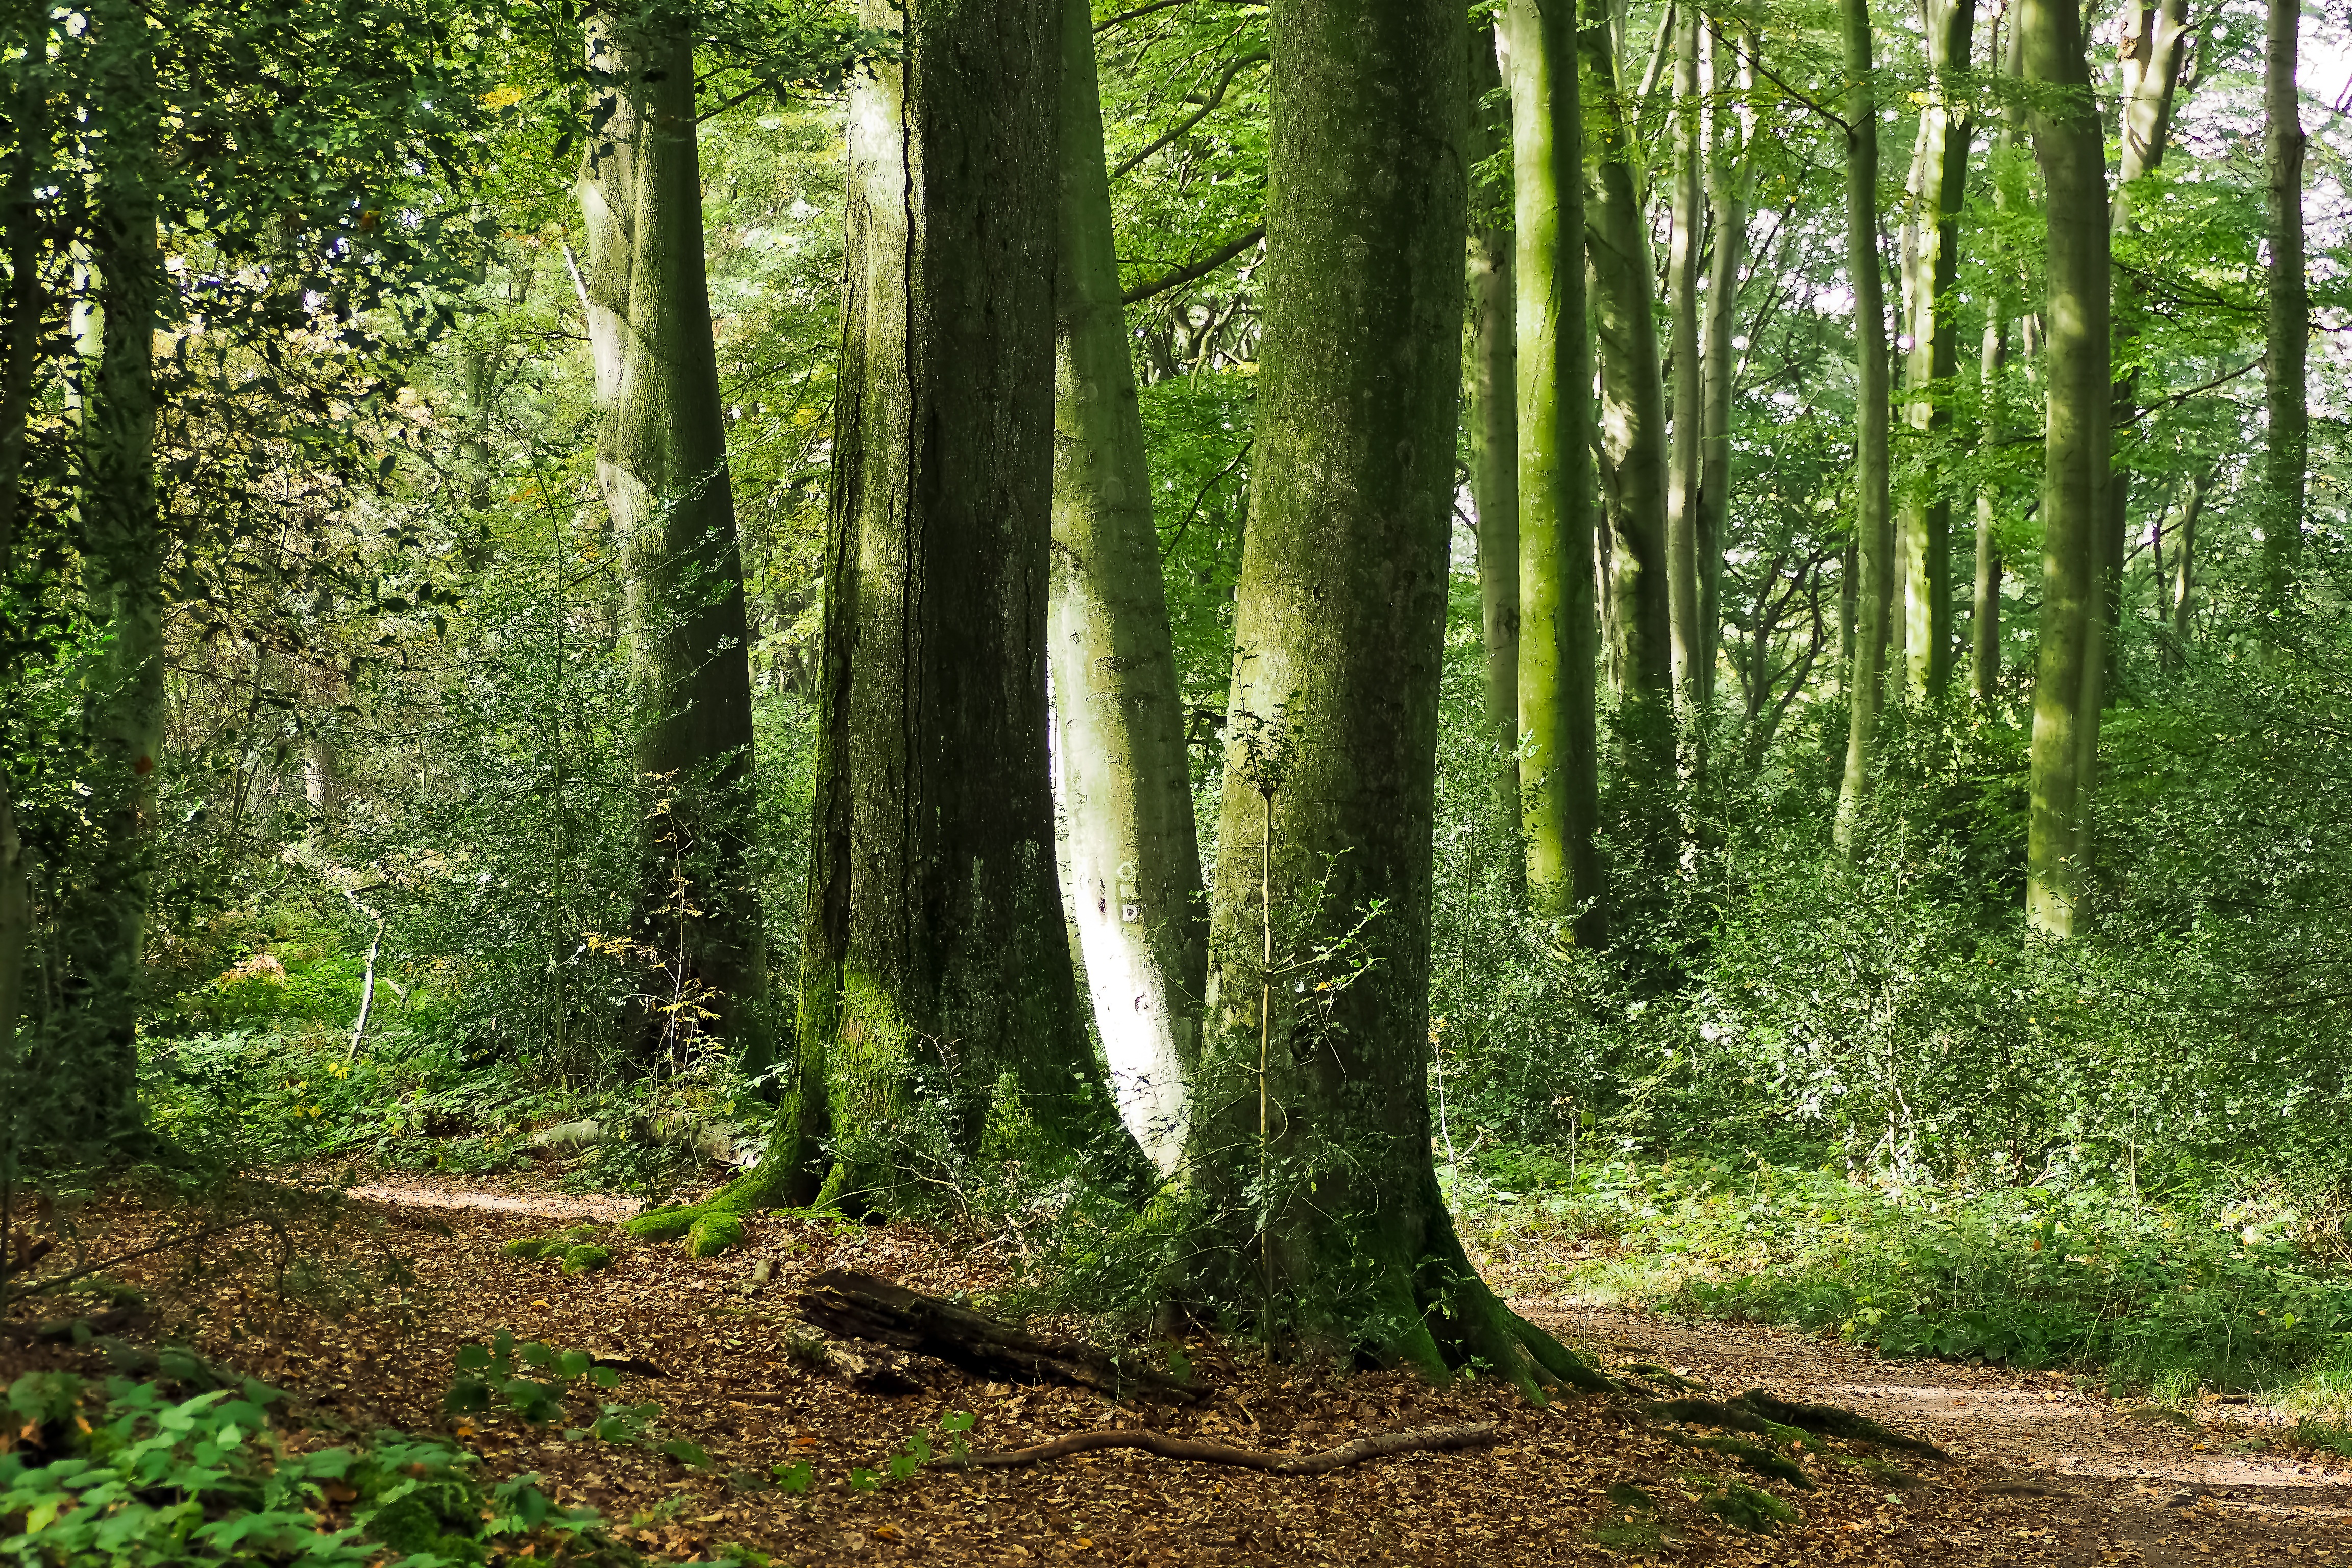
landscape, tree, nature, forest, outdoor, wilderness, plant, wood, hiking, trail, meadow, sunlight, leaf, atmosphere, moss, bark, travel, log, green, jungle, relax, autumn, rest, lonely, flora, leaves, relaxation, vegetation, rainforest, forests, deciduous, grove, out, woodland, quiet, habitat, silent, idyll, tree bark, ecosystem, fouling, old tree, nature reserve, strains, biome, old growth forest, natural environment, geographical feature, woody plant, temperate broadleaf and mixed forest, temperate coniferous forest